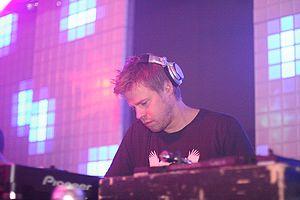
Ferry Corsten, né le 4 décembre 1973 à Rotterdam, est un producteur et disc jockey néerlandais, jouant principalement une musique axée sur la trance et la techno. Corsten fait danser son public depuis le début des années 1990 initialement sous des noms tels que System F, Moonman, Pulp Victim, Ferr, et Albion. Il est propulsé au sommet des palmarès néerlandais avec son succès Out of the Blue, en 1998. Par la suite, il s'est fait connaître avec un tube nommé Cry, chanté par Saskia Lee Atjaam.